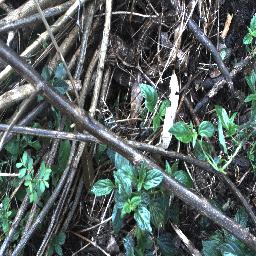
Label: lantana